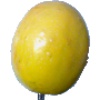
Label: maracuja